Nail Bomber: Manhunt

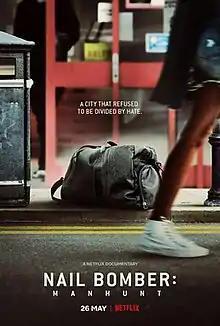
Poster

Nail Bomber: Manhunt is a 2021 Netflix Original true crime documentary film about the 1999 London nail bombings.